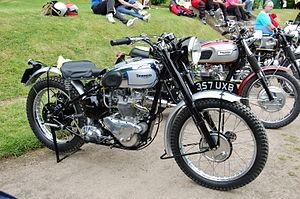
Le TR5 Trophy était une moto fabriquée par Triumph Engineering à l'usine de Meriden entre 1949 et 1958.